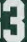
Number: 3